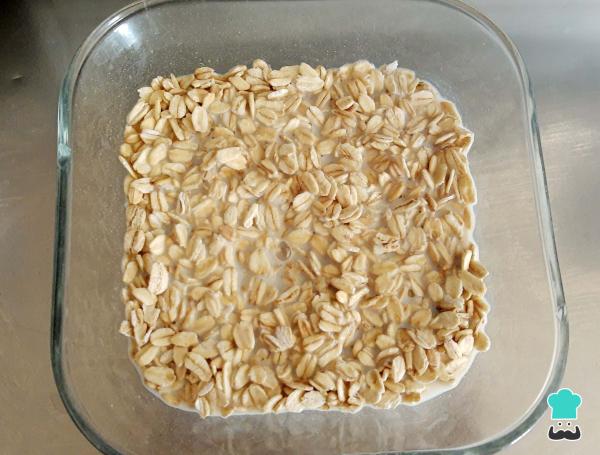
Para hacer estas ricas croquetas de atún en lata con avena, lo primero que haremos será remojar la avena con la leche. Pasados unos minutos mezcla bien los dos ingredientes.